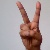
The image shows a hand gesture representing the letter 'V' in Indian Sign Language.